Isabel Aretz

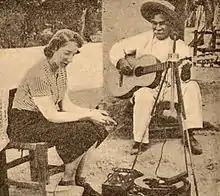
Isabel Aretz-Thiele

Isabel Aretz (14 April 1909 – 2 June 2005) was an Argentine–Venezuelan researcher, writer, ethnomusicologist and composer.